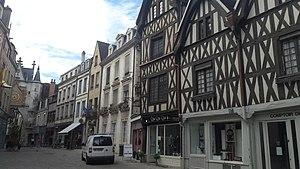
Vue du centre-ville d'Auxerre
Centre névralgique de la ville d'Auxerre, il regroupe de nombreux commerces et donc emplois. Plusieurs administrations y sont également implantées.
Auxerre [osɛʁ] est une commune française située dans le nord-ouest de la région Bourgogne-Franche-Comté, dans le département de l'Yonne, dont elle est le chef-lieu. Également bureau centralisateur de quatre cantons et siège de la communauté d'agglomération de l'Auxerrois, elle comptait 34 634 habitants au dernier recensement en 2017, ce qui en fait la première commune icaunaise et la cinquième commune de Bourgogne-Franche-Comté en nombre d'habitants. Son aire urbaine totalise près de 93 000 habitants la même année. L'unité urbaine d'Auxerre est la 146ᵉ unité urbaine la plus peuplée de France avec 43 000 habitants.